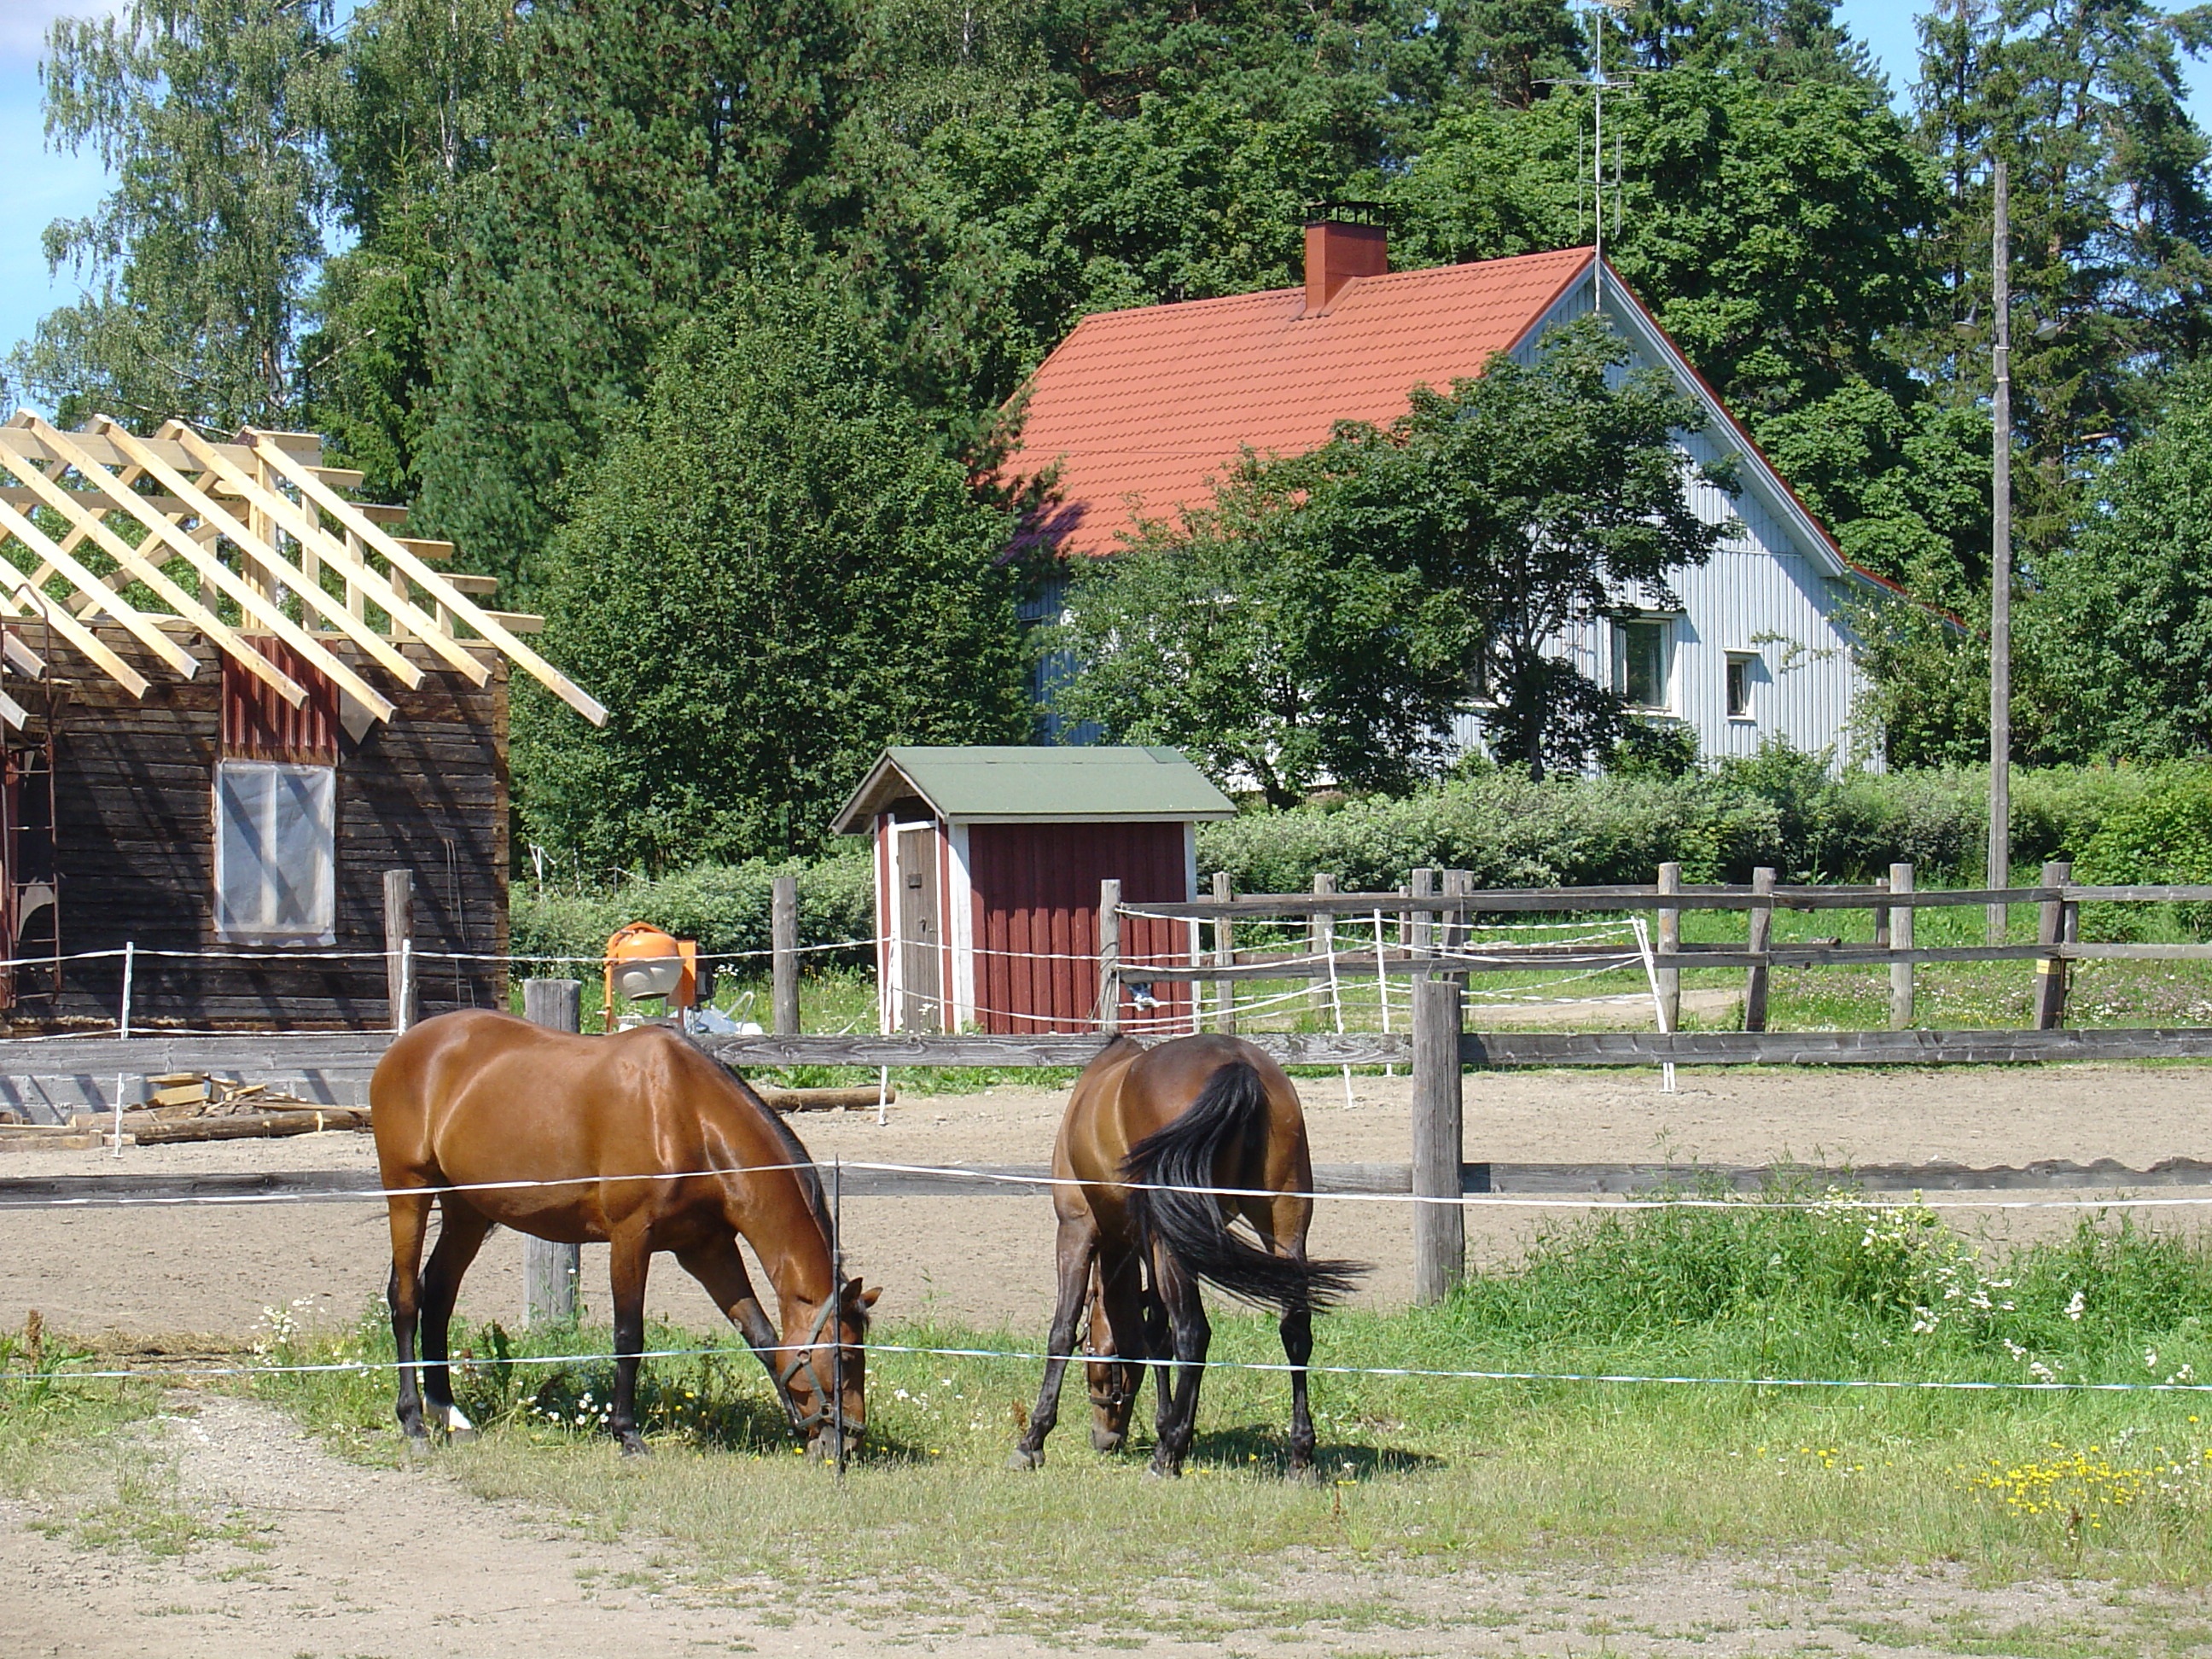
landscape, tree, grass, plant, farm, animal, summer, rural, pasture, ranch, horse, stallion, mane, equine, horses, cool image, mare, finland, cool photo, rural area, pack animal, horse like mammal, mustang horse